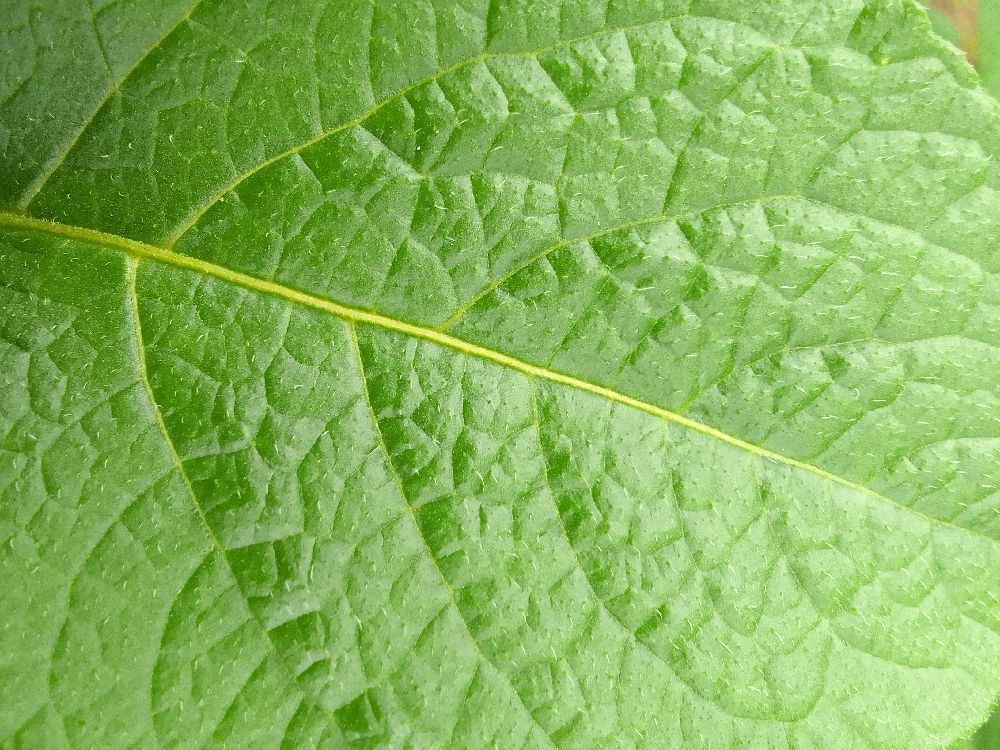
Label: Healthy